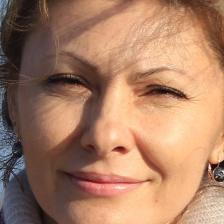
Label: faces